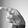
ASL letter: P